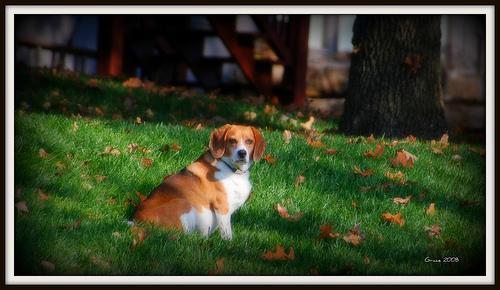
beagle